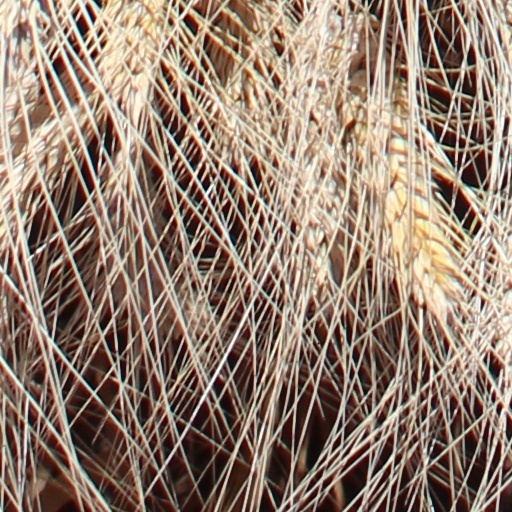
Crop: wheat